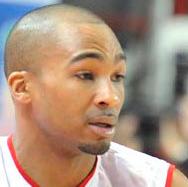
Age: 26